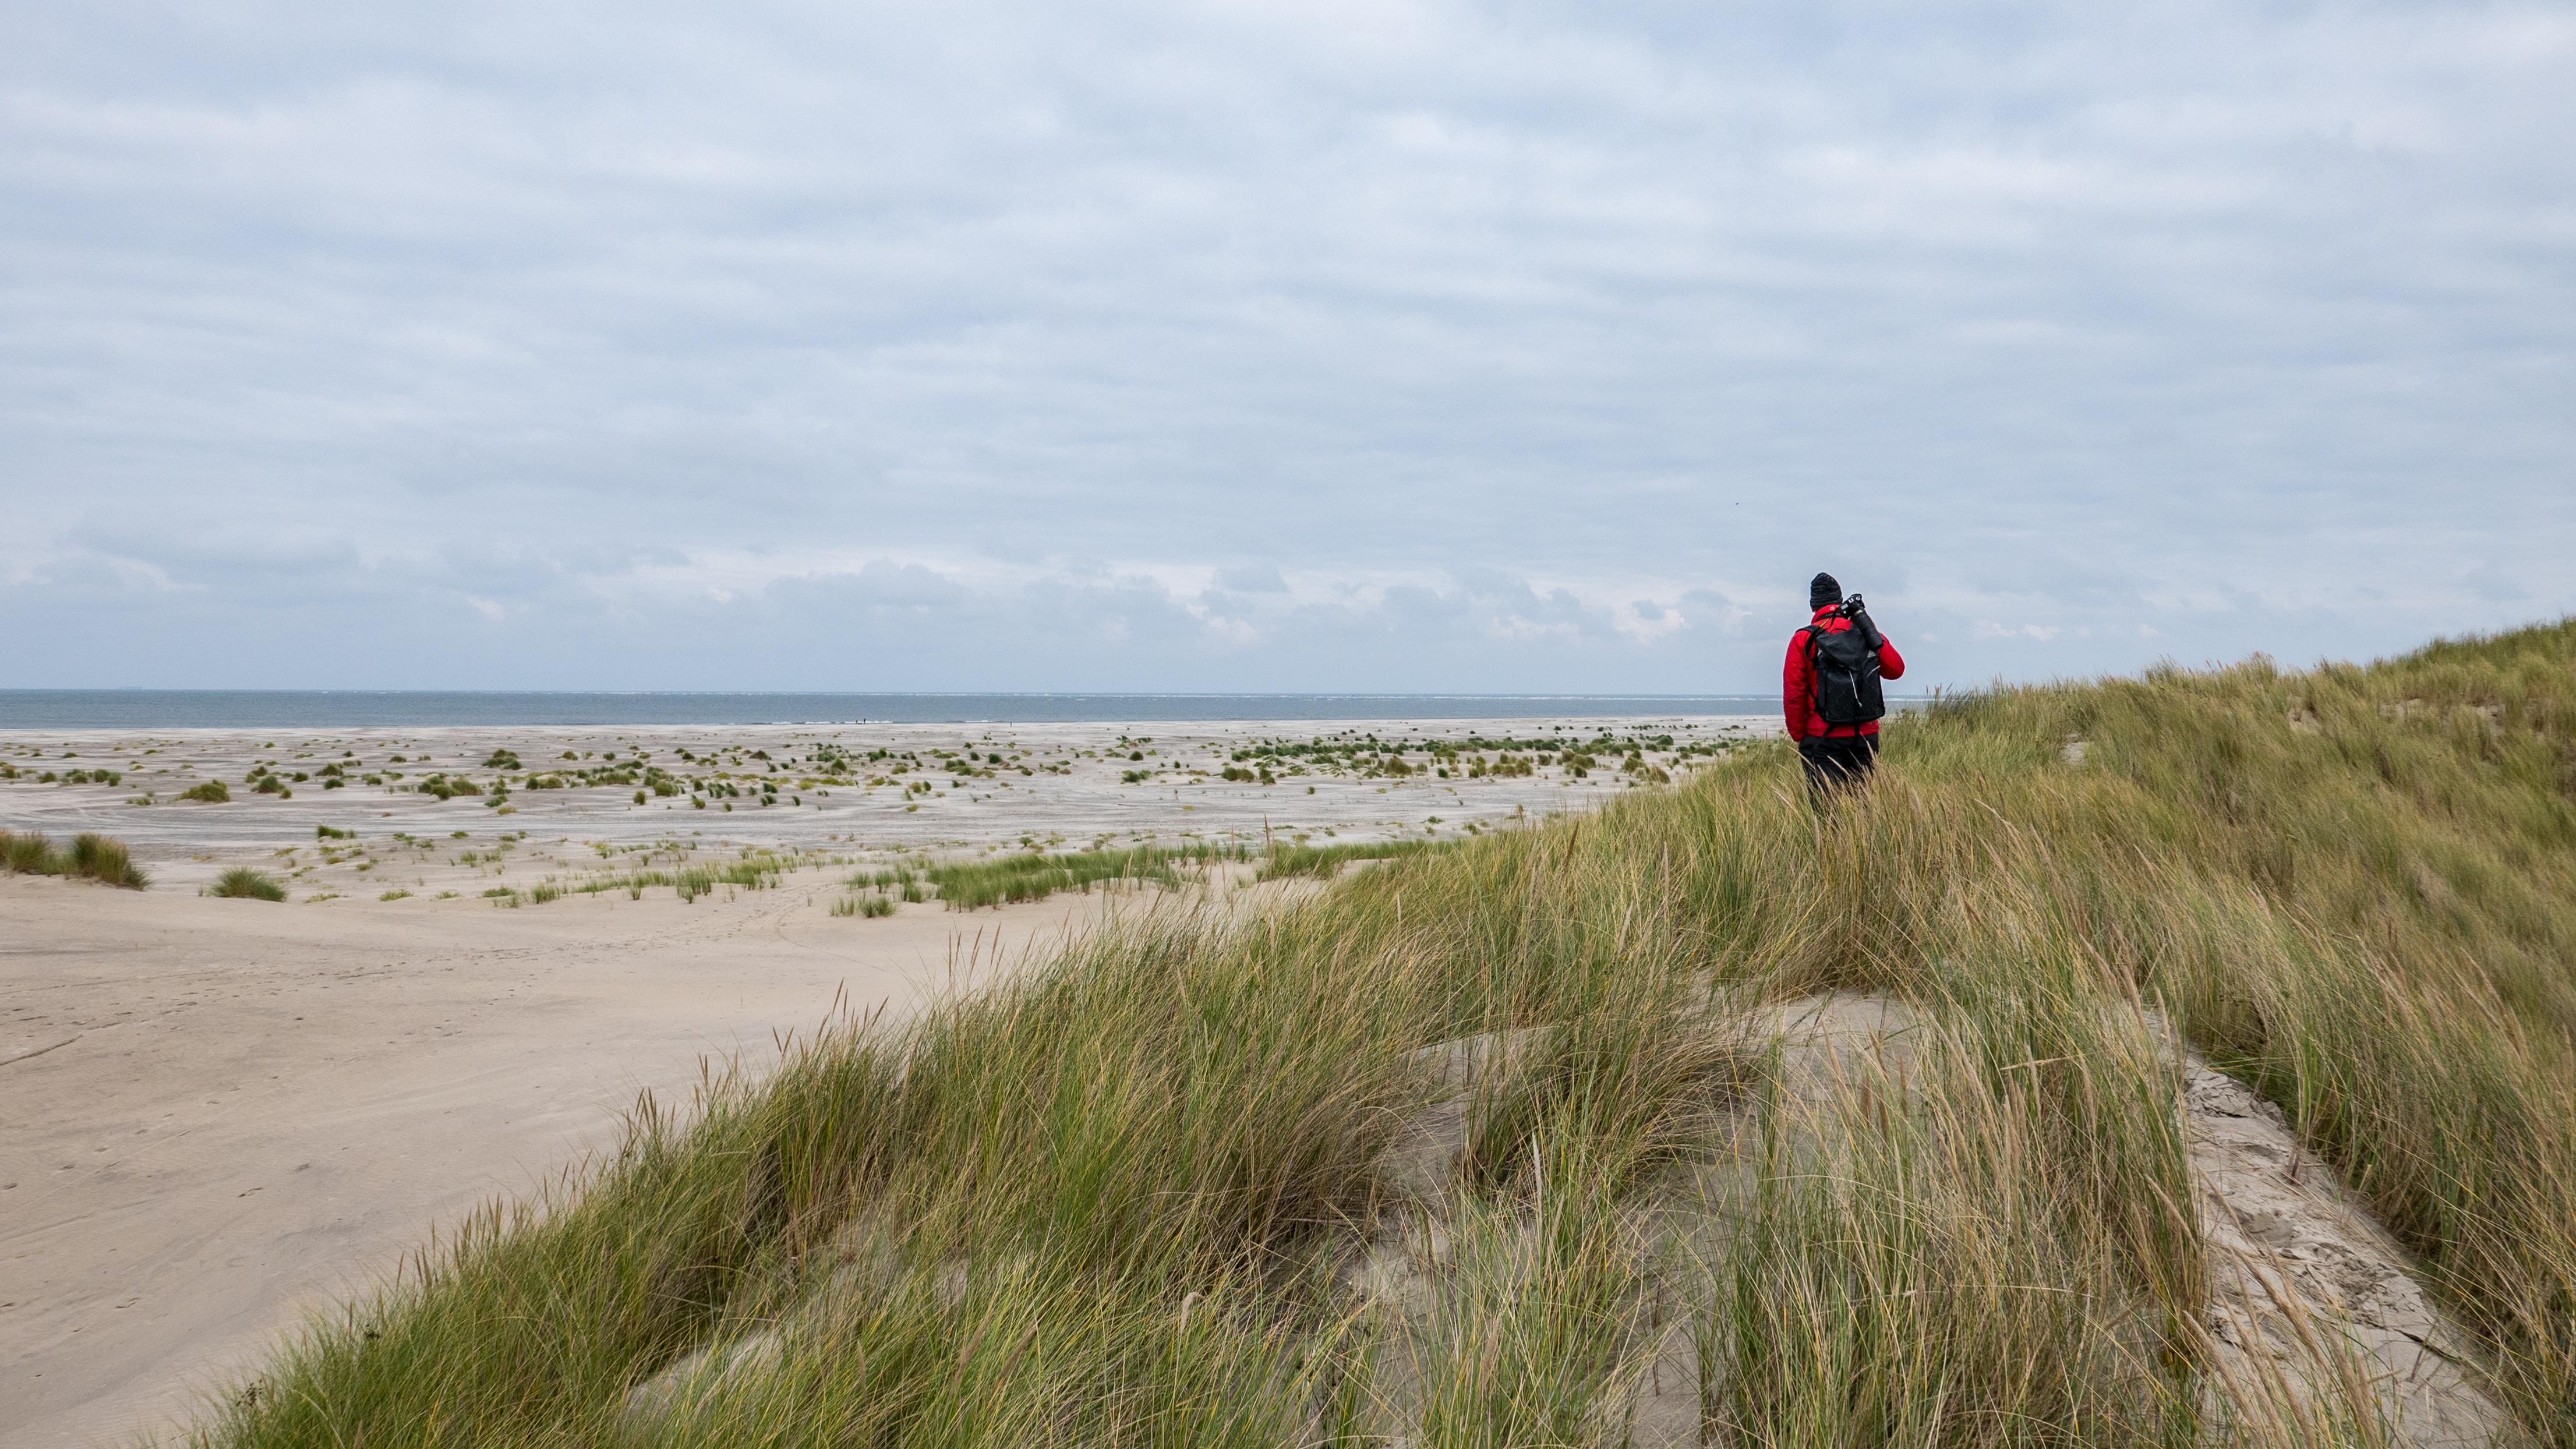
beach, sea, coast, grass, sand, horizon, marsh, prairie, hill, dune, shore, adventure, wind, cliff, terrain, grassland, wetland, habitat, ecosystem, steppe, landform, natural environment, geographical feature, grass family